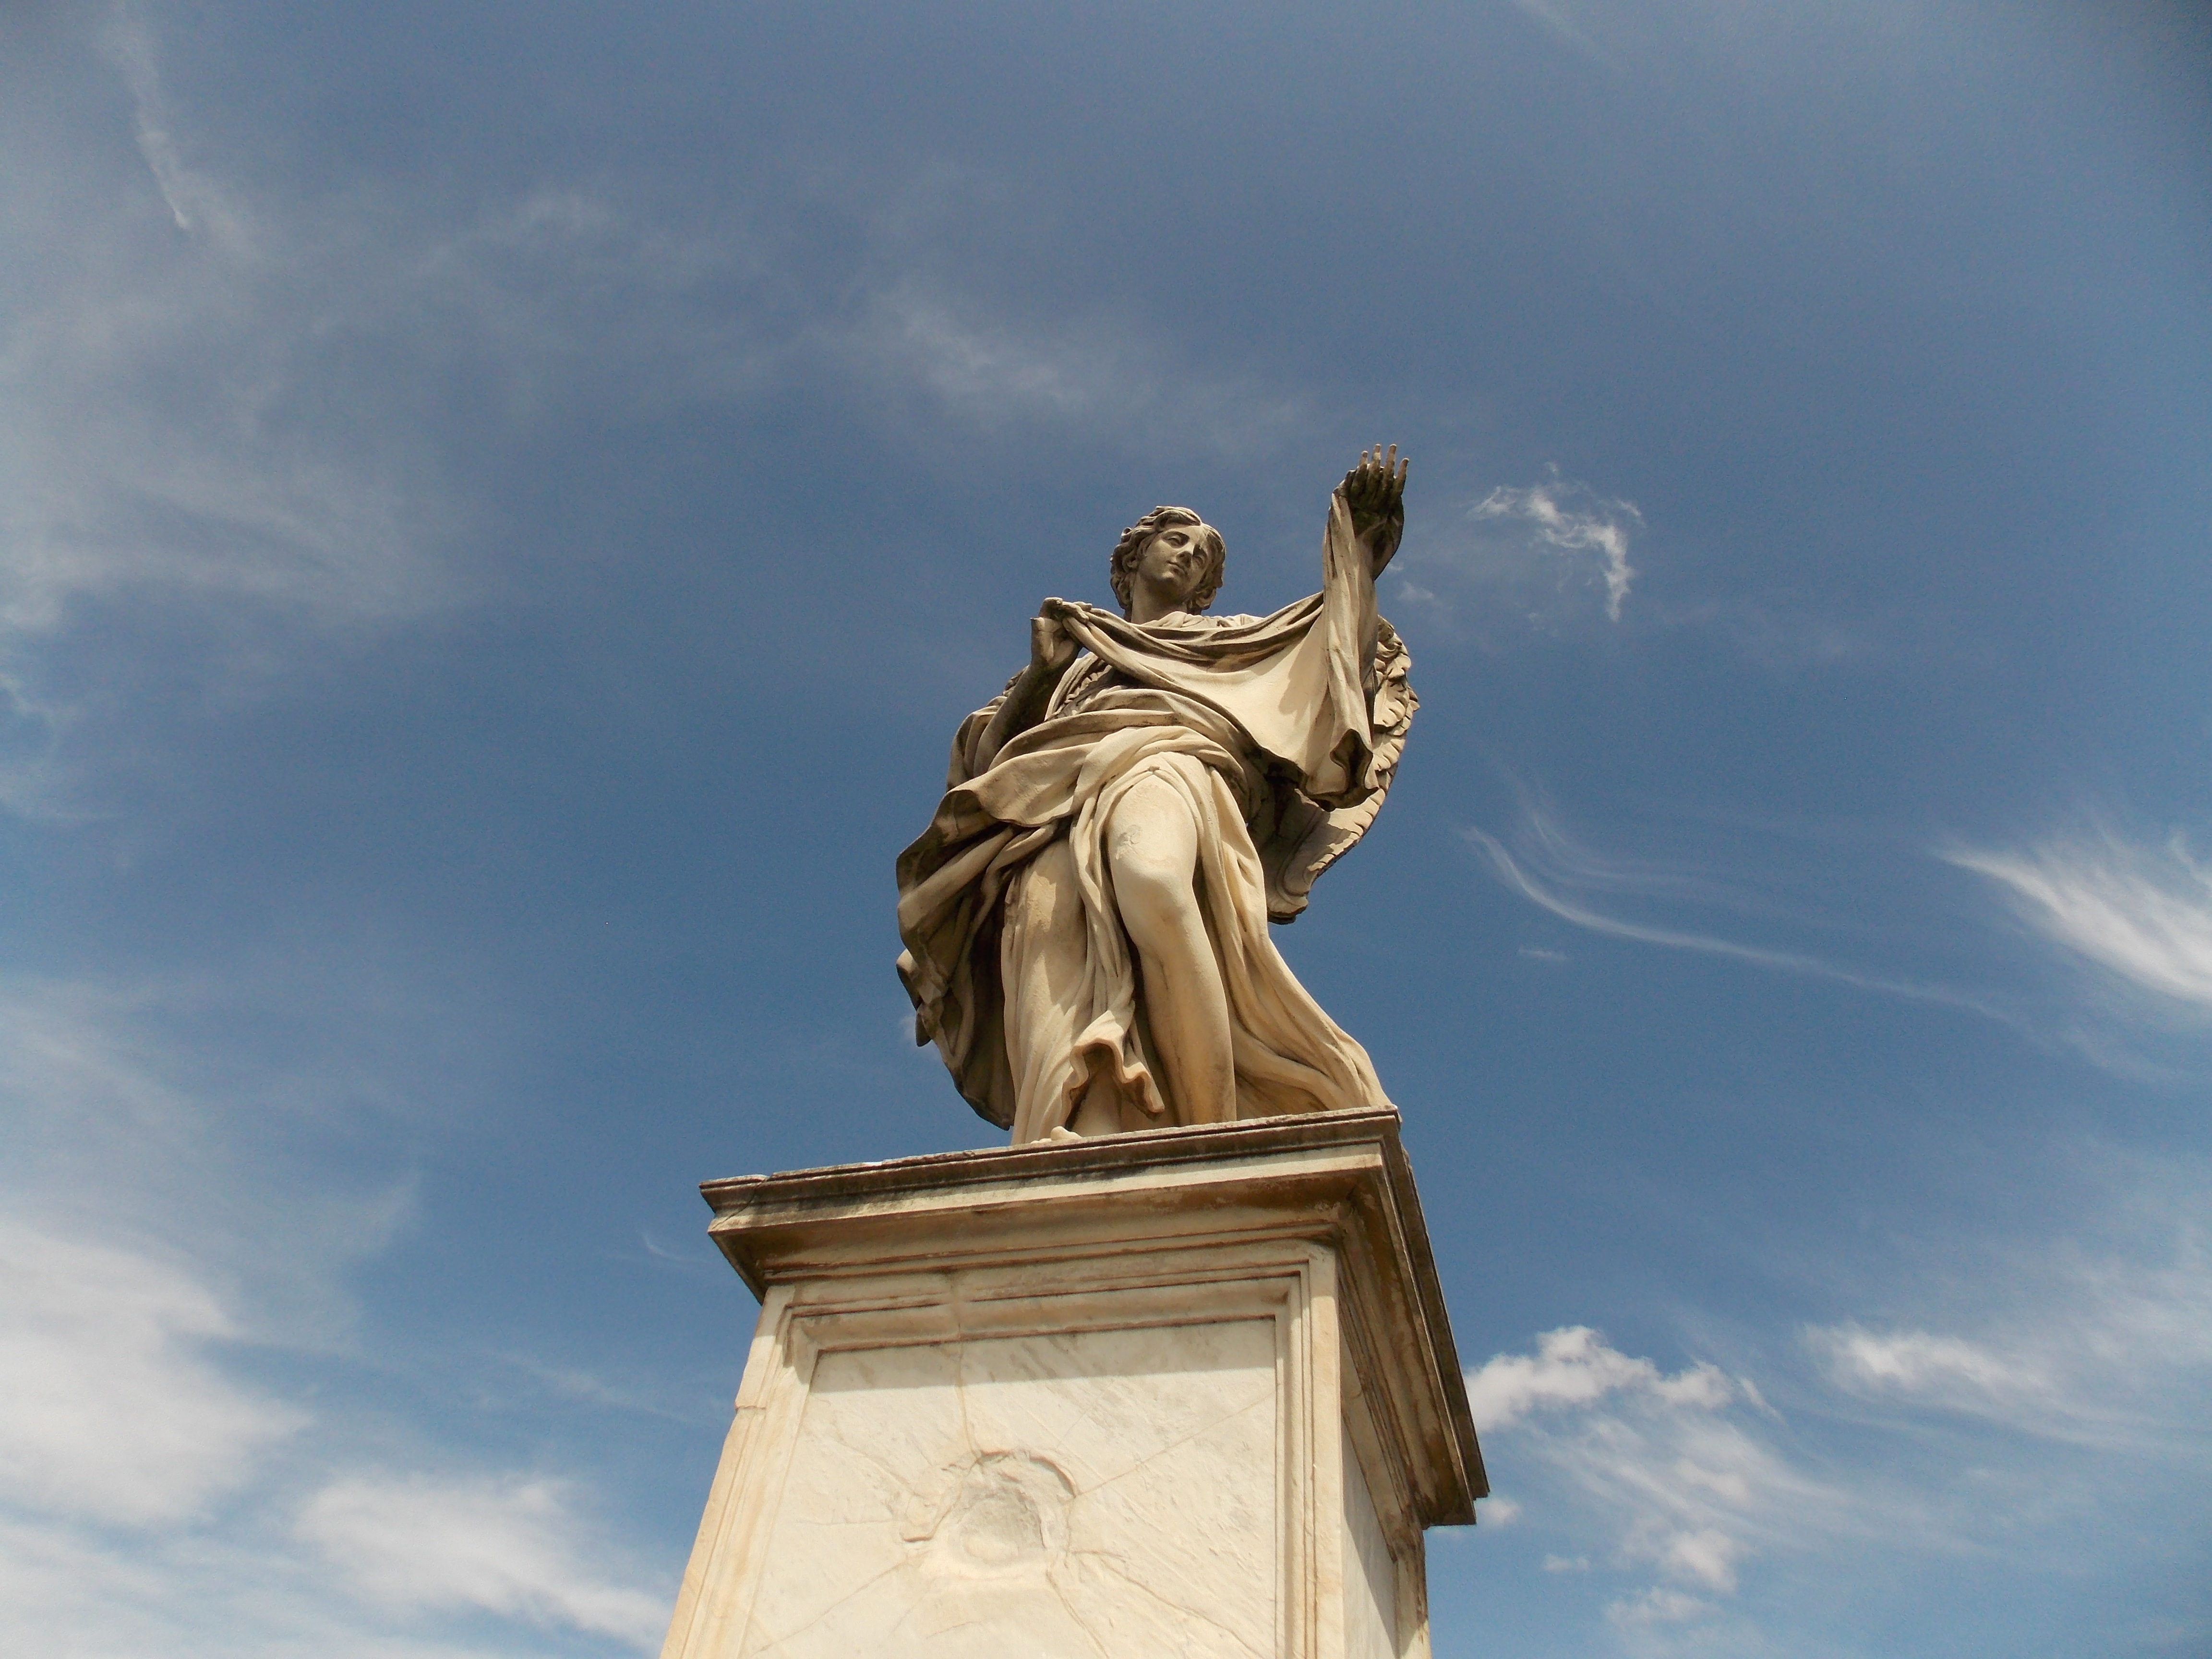
sky, monument, statue, sculpture, art, rome